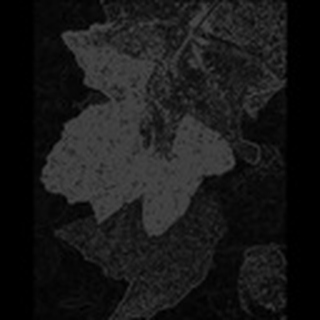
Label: cotton_powdery_mildew